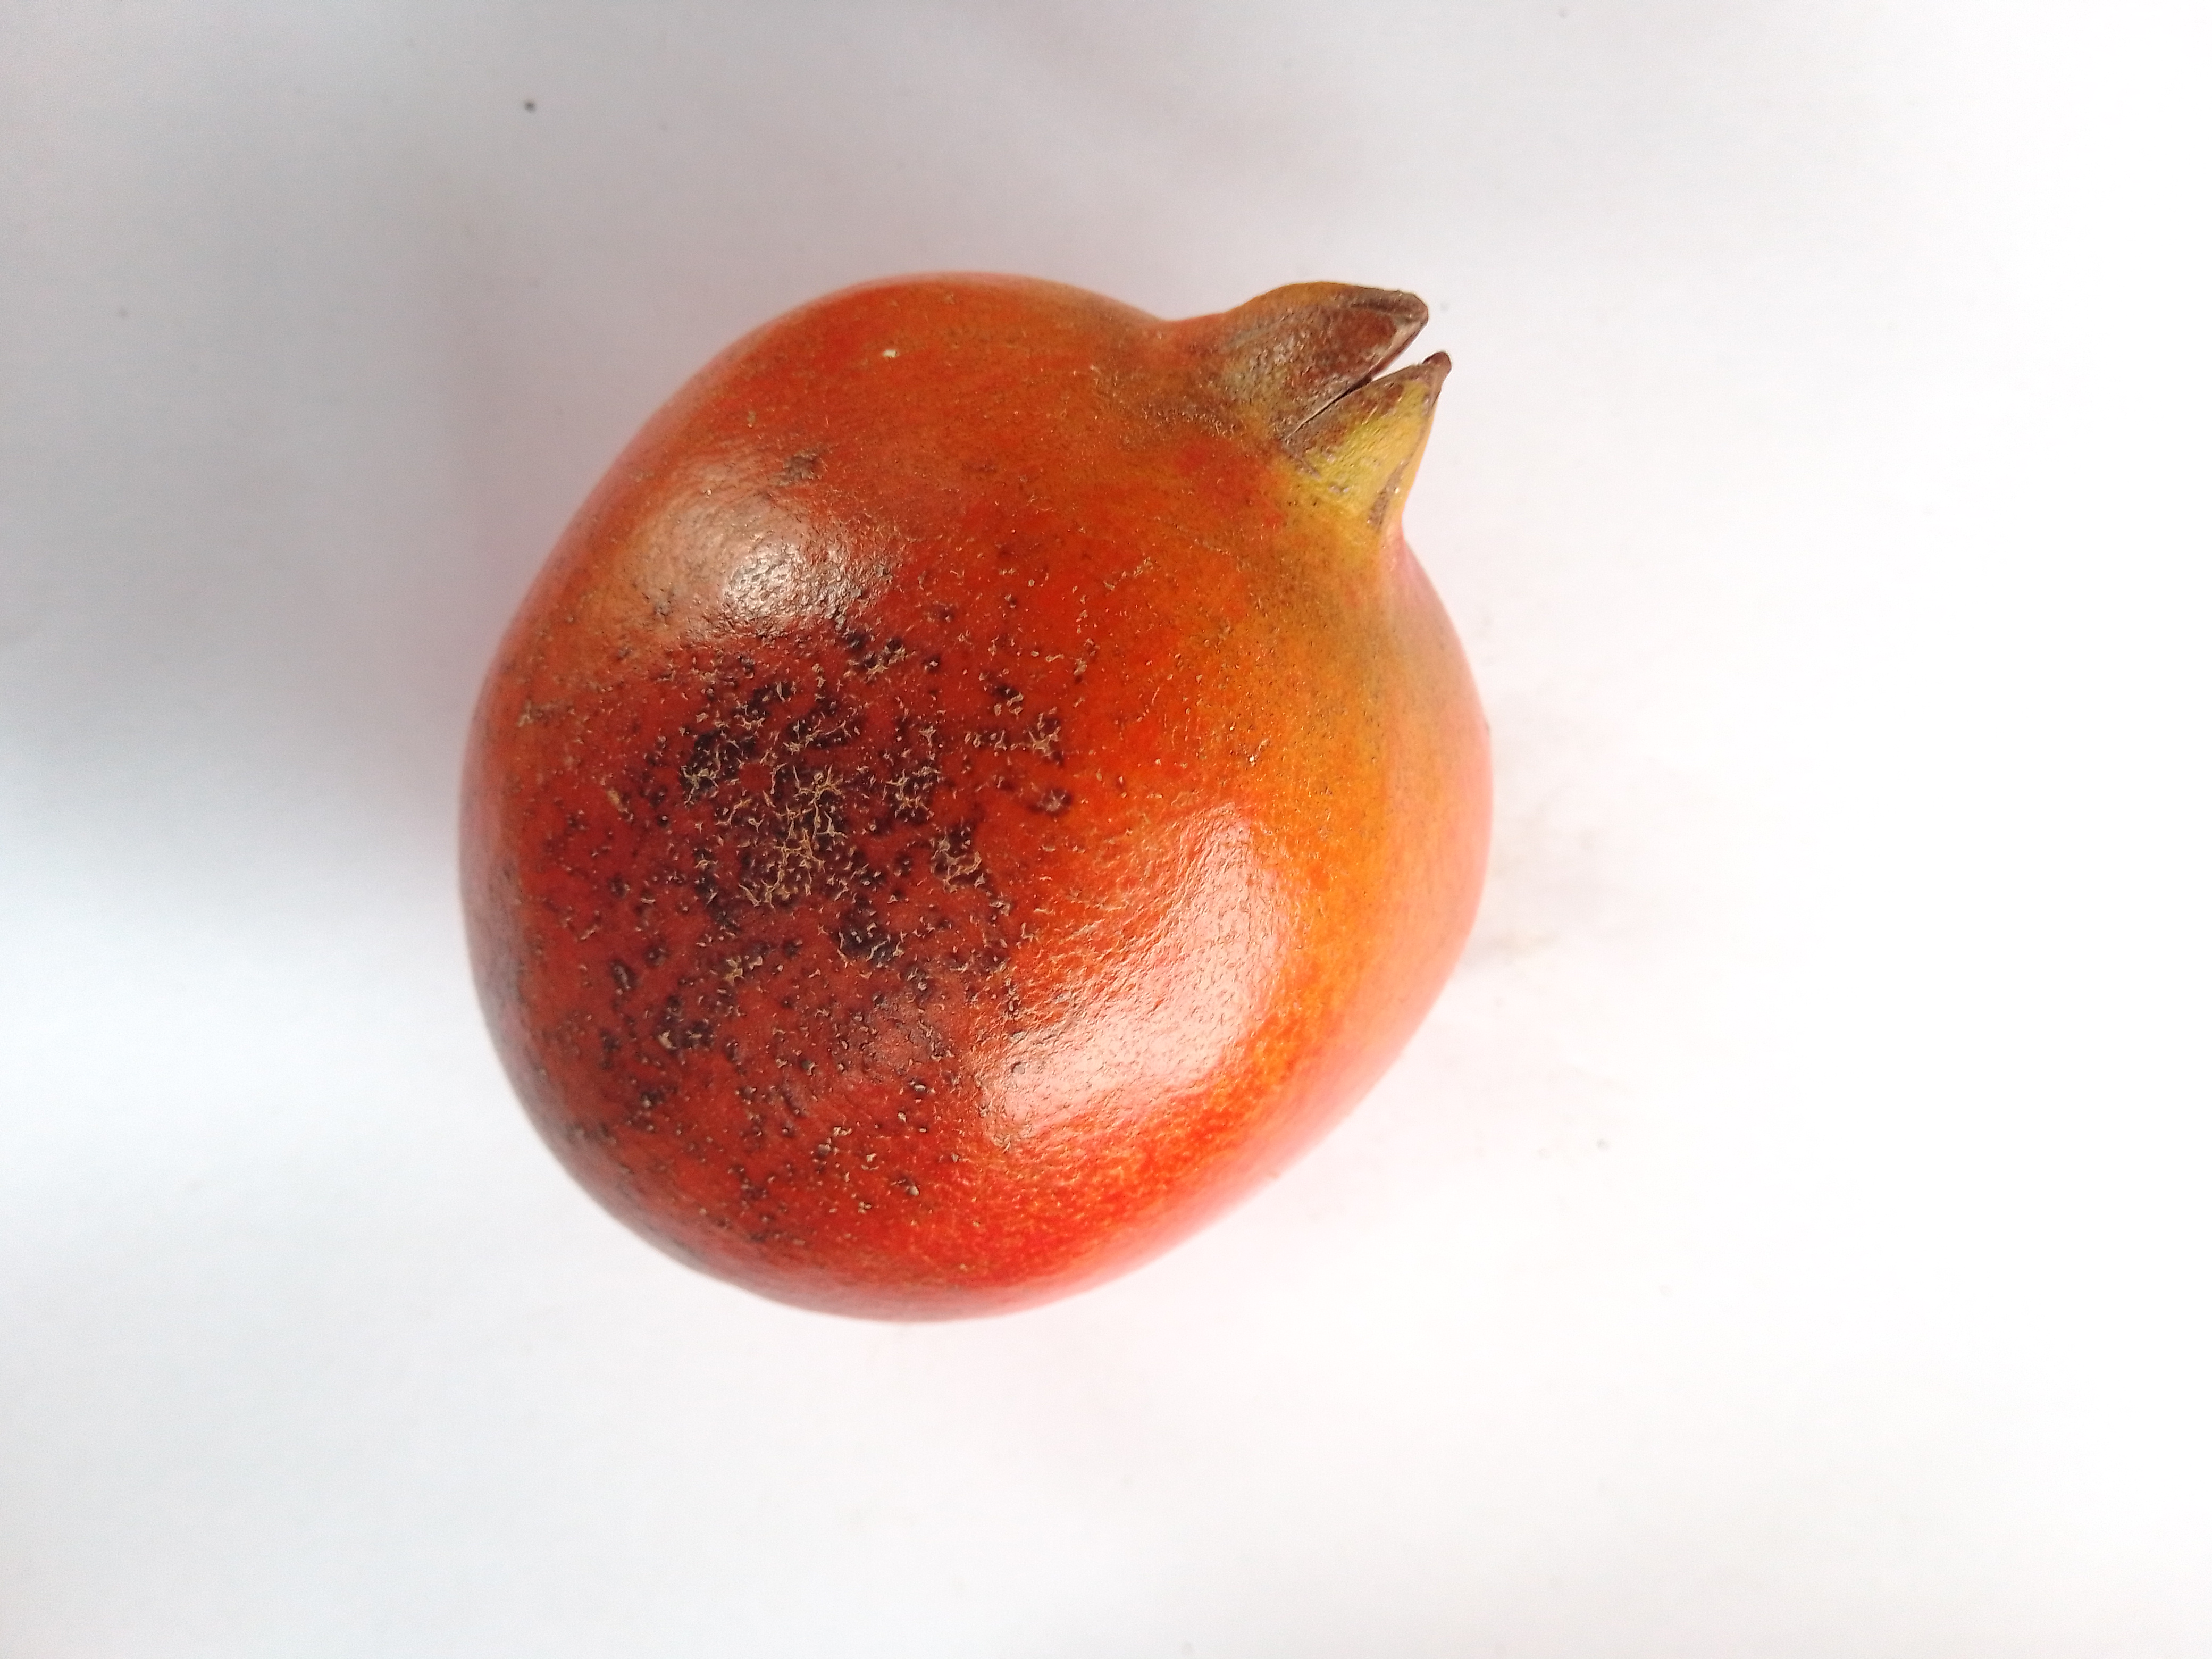
Fruit: pomegranate
Condition: rotten